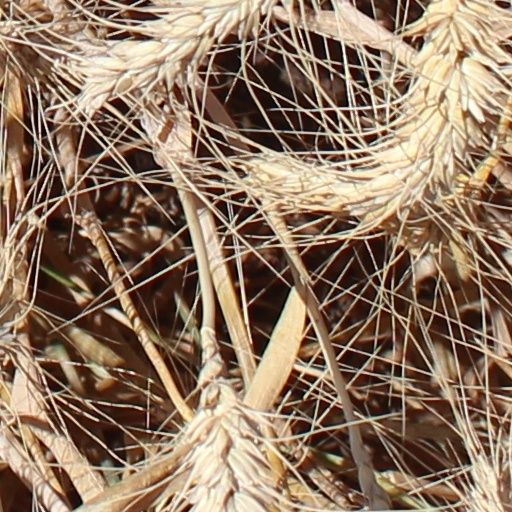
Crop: wheat